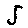
Label: 5